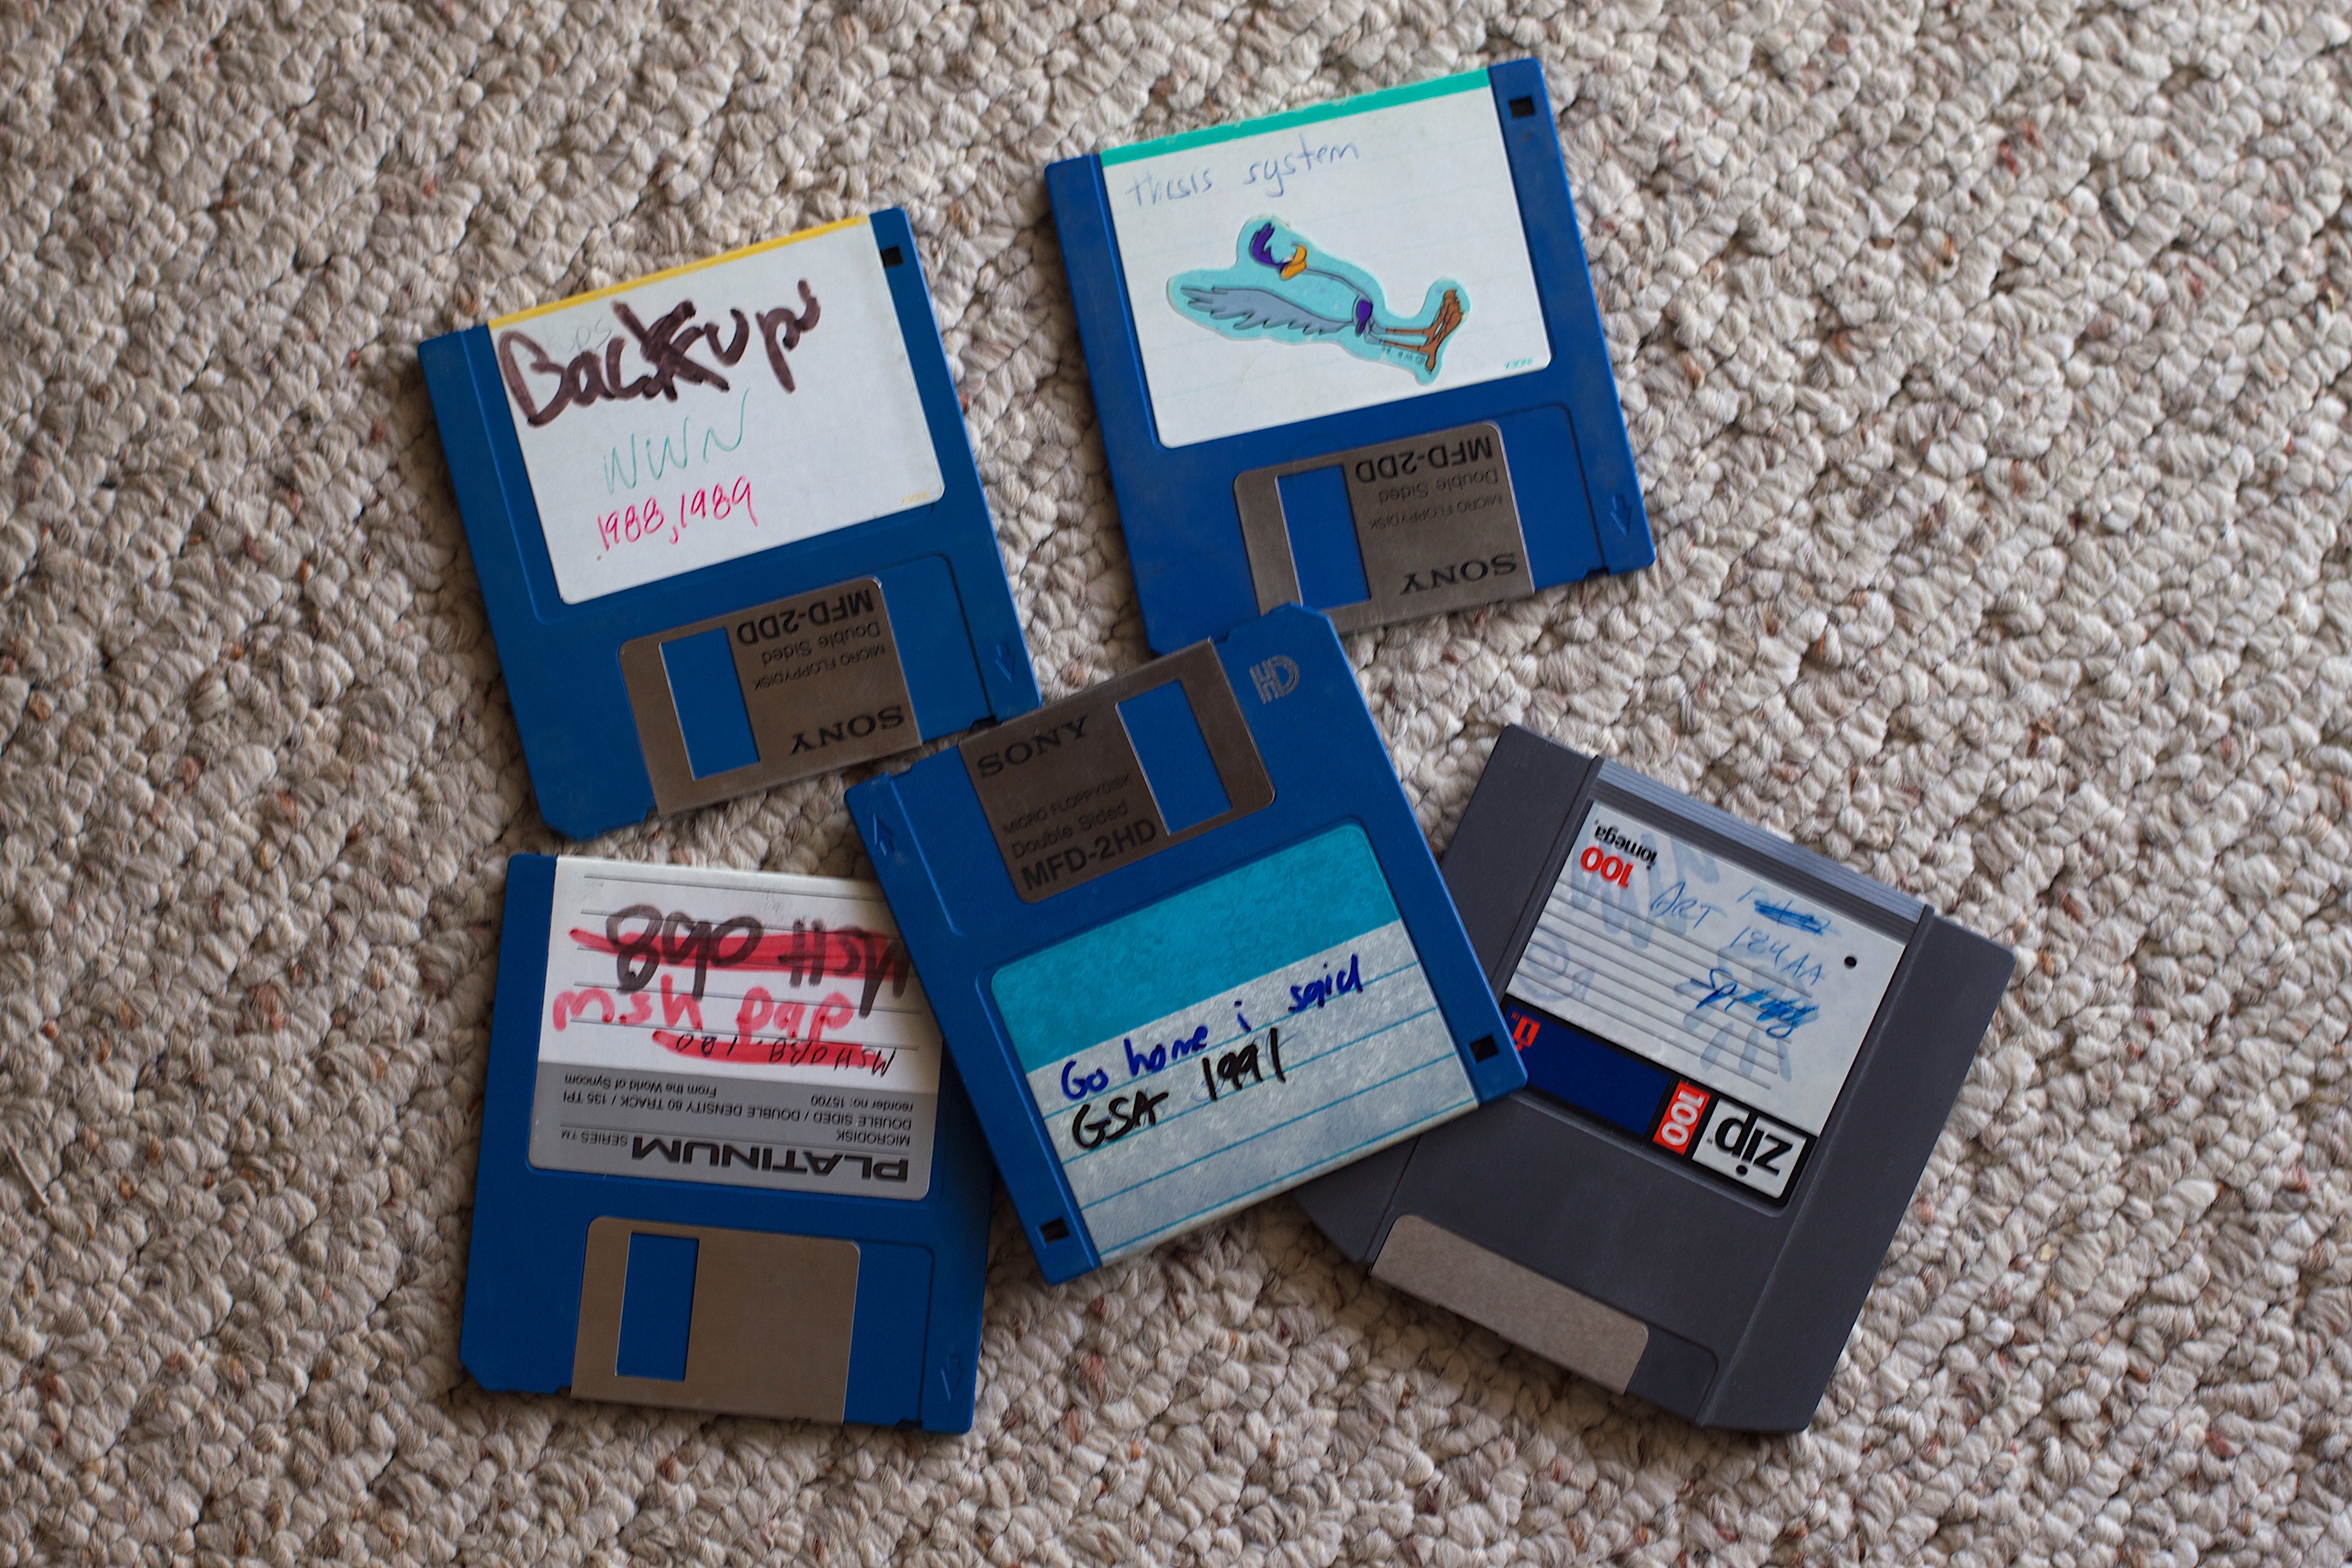
blue, label, brand